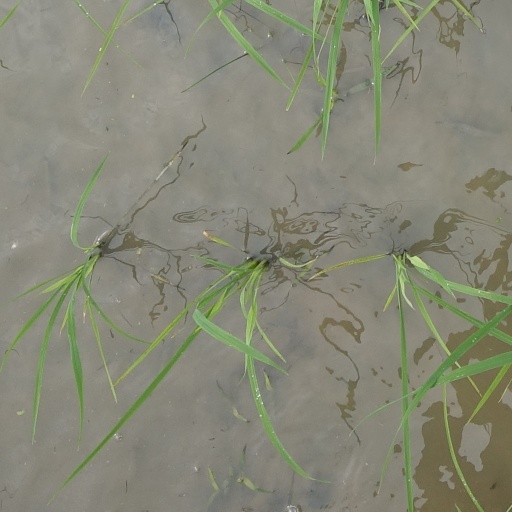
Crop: rice